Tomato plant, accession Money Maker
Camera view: horizontal (90 deg, fisheye); turntable rotation: 180 degrees
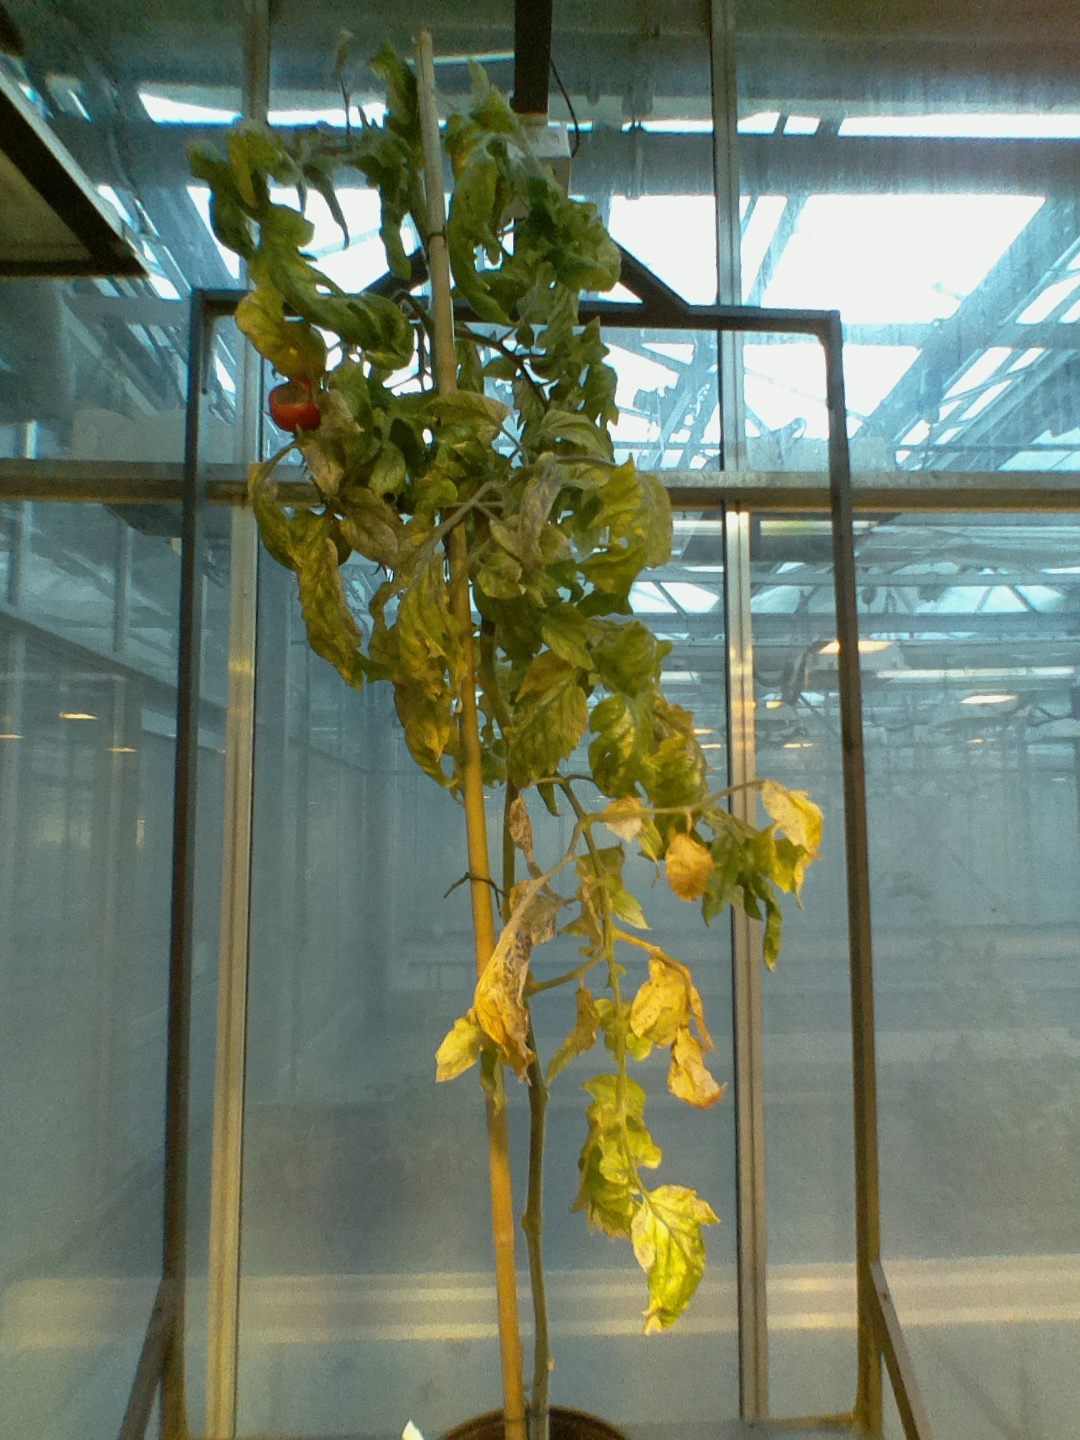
BBCH growth stage 83: 30%-40% of fruits show typical fully ripe color